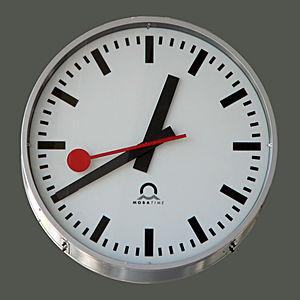
Les Chemins de fer fédéraux suisses sont la principale compagnie ferroviaire de Suisse. Son siège social est à Berne. Créés en 1902 avec la nationalisation d'une grande partie du réseau ferroviaire suisse, ils ont en 1999 acquis le statut de société anonyme de droit public dont le capital est détenu en totalité par l'État fédéral.
Hans Hilfiker, né le 15 septembre 1901 à Zurich et mort le 2 mars 1993 à Locarno, est un ingénieur et designer suisse.